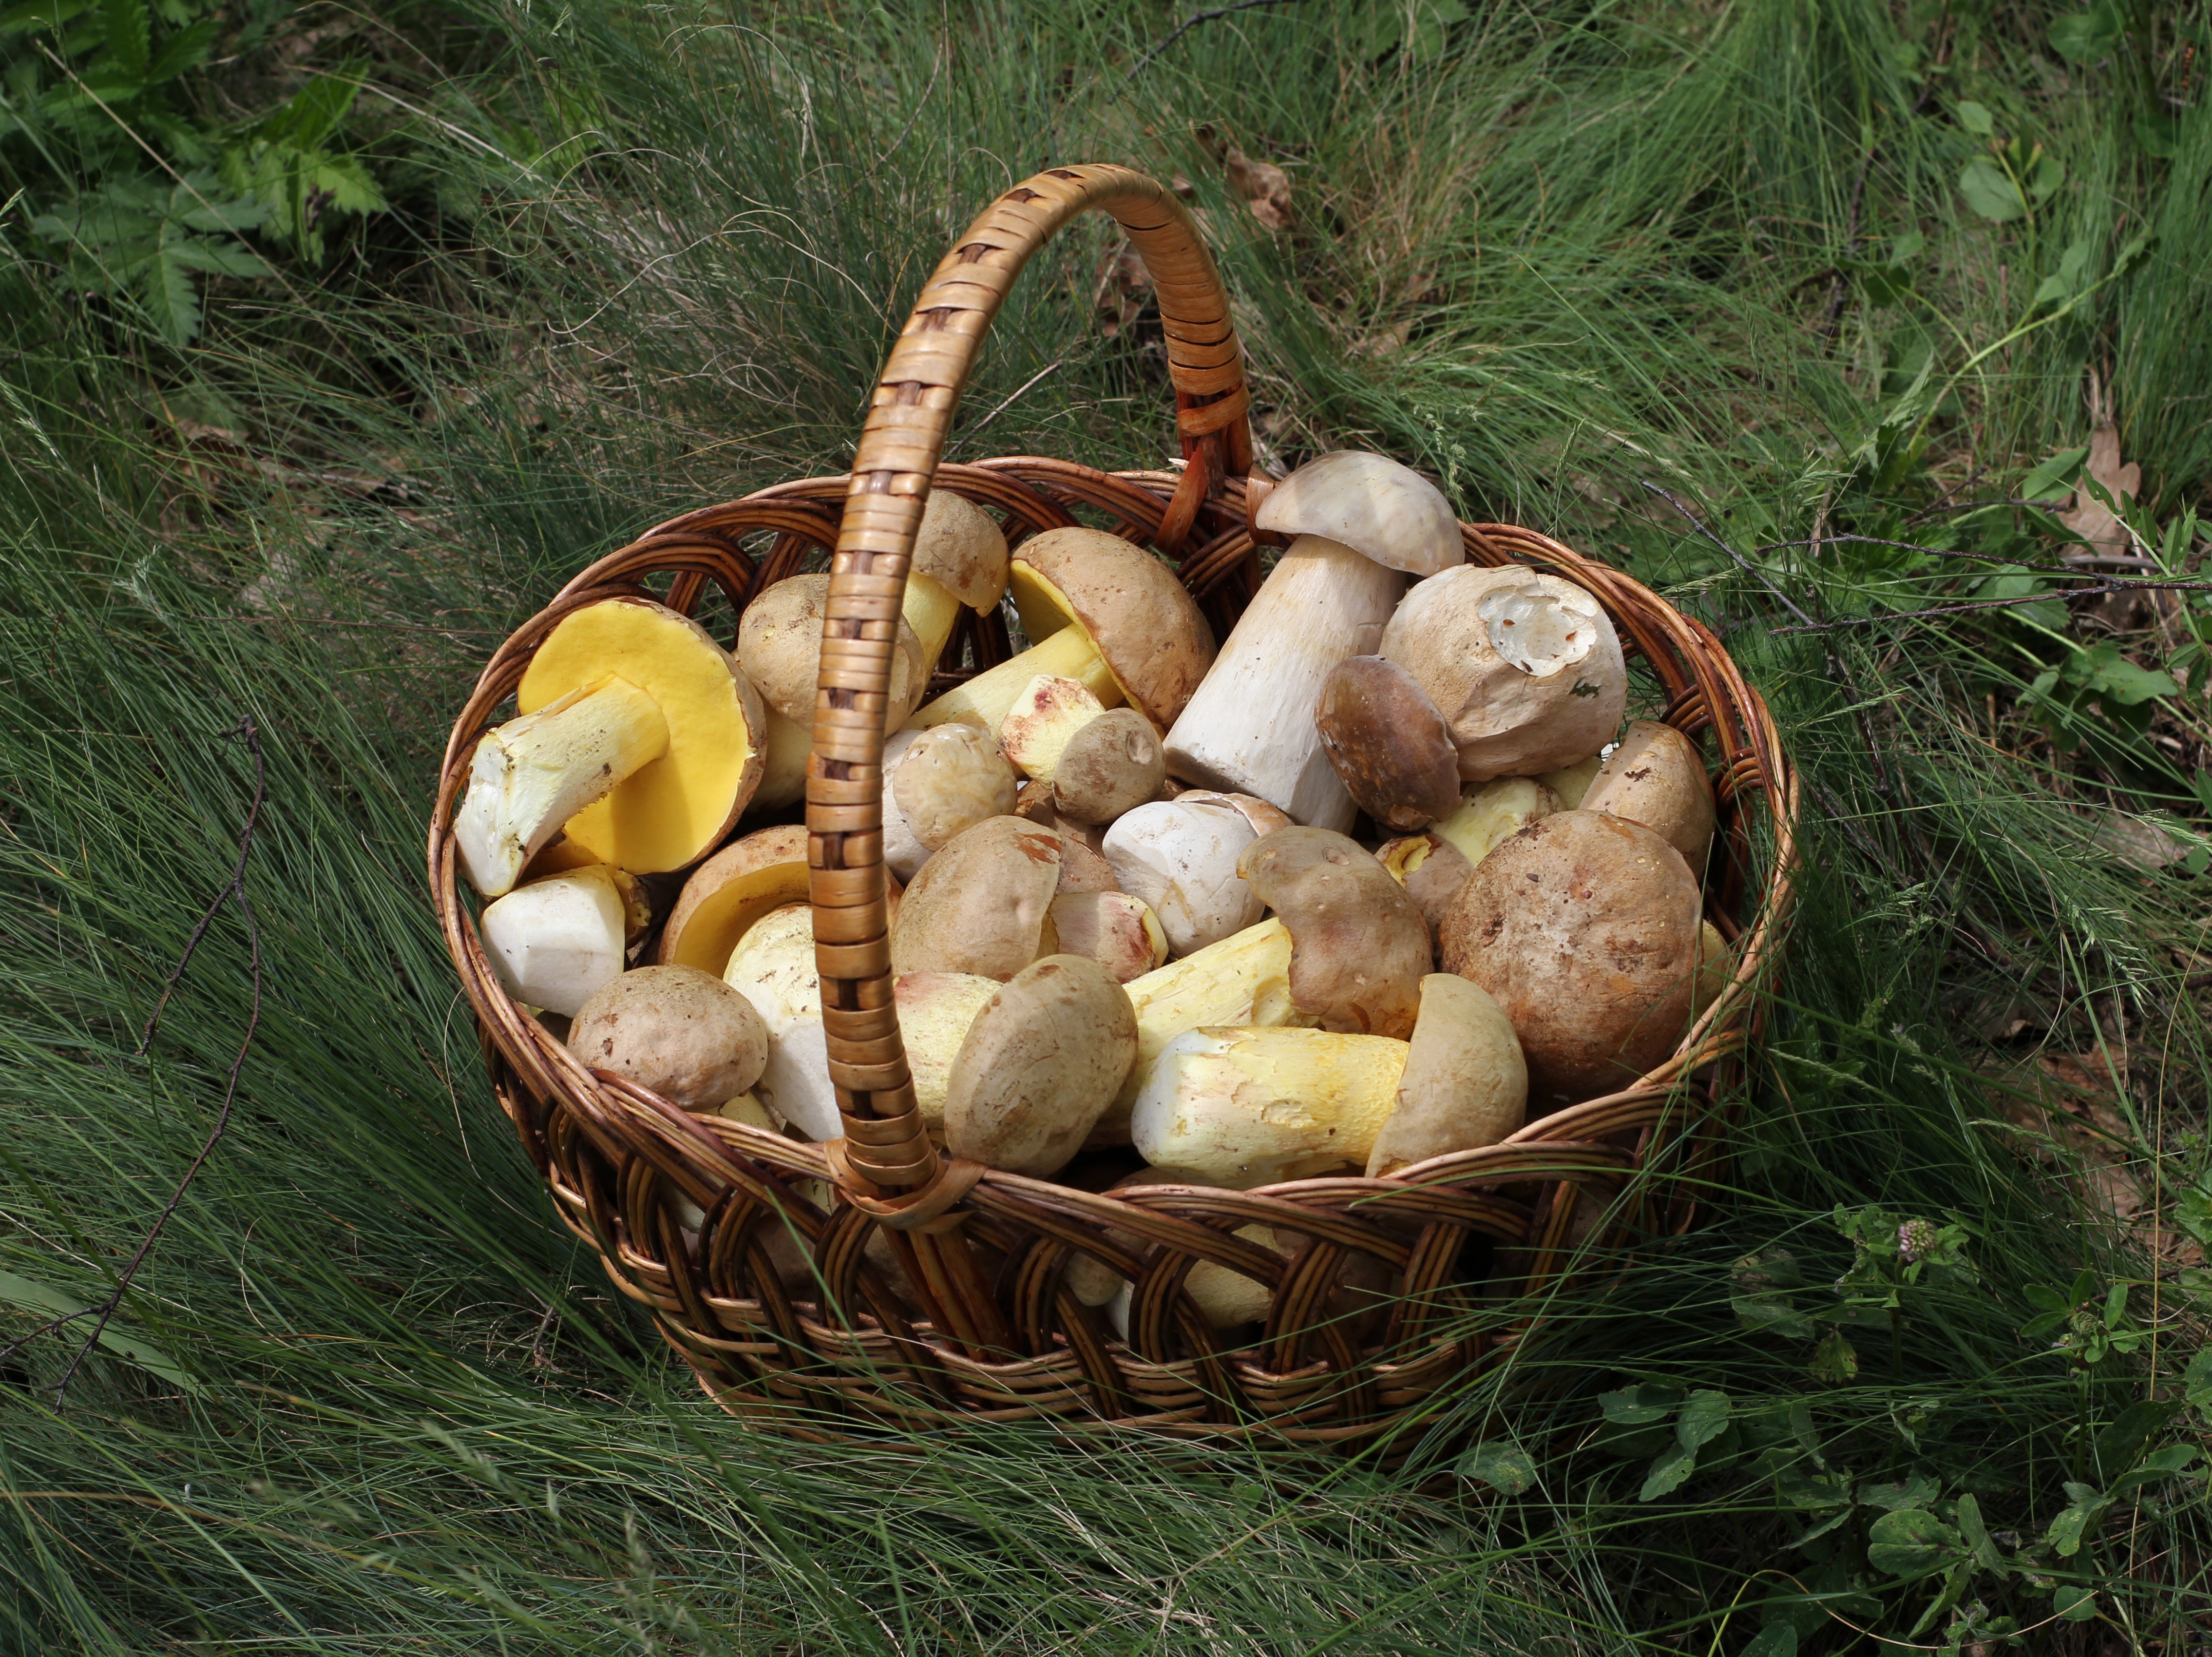
forest, plant, food, harvest, produce, fresh, mushroom, basket, coconut, fungus, mushrooms, raw, edible, porcini, organic, picking, edible mushroom, grass family, penny bun, summer cep, iodine bolete